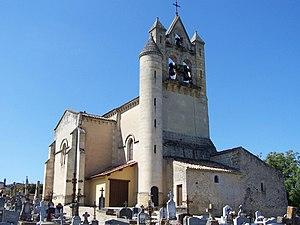
Chevet de l'église de Bieujac, Gironde, France
Bieujac est une commune du Sud-Ouest de la France, située dans le département de la Gironde.